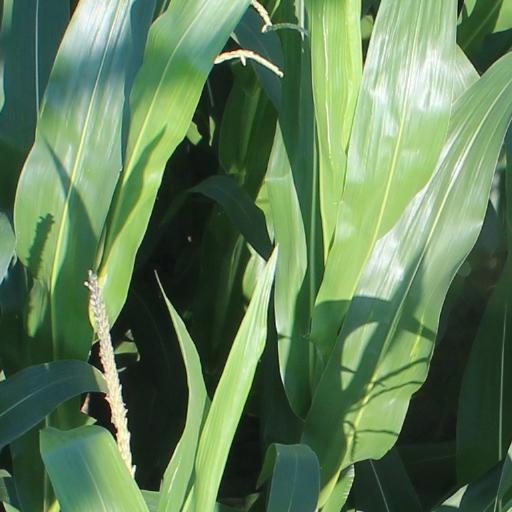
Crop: maize; corn